Ana Piterbarg

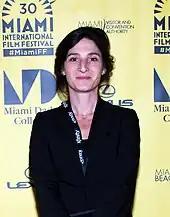
Piterbarg at the 2013 Miami International Film Festival presentation of "Everybody Has a Plan" at Regal South Beach on March 2nd 2013

Ana Piterbarg is an Argentine film director and screenwriter best known for her 2012 thriller "Everybody Has a Plan".